Pokémon the Movie: Hoopa and the Clash of Ages

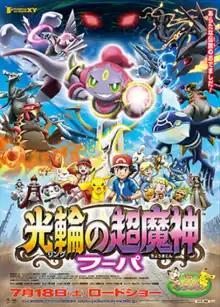
Japanese theatrical release poster

Pokémon the Movie: Hoopa and the Clash of Ages, known in Japan as is a 2015 Japanese anime adventure film and the 18th in the "Pokémon" film series created by Satoshi Tajiri. It was directed by Kunihiko Yuyama, written by Atsuhiro Tomioka and produced by OLM. The film stars the voices of Rica Matsumoto, Ikue Ōtani, Mayuki Makiguchi, Yūki Kaji, Mariya Ise, Megumi Hayashibara, Shin-ichiro Miki, Inuko Inuyama, Rie Kugimiya, Kōichi Yamadera, and Shoko Nakagawa. In the film, Hoopa, a Pokémon able to summon people and other Pokémon, splits into two forms: the real Hoopa, and a shadow created after Hoopa's powers were sealed for 100 years. Hoopa's shadow attempts to control the form of the real Hoopa.